Thomas A. Betro

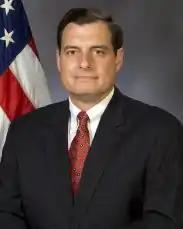

Thomas A. Betro (born 1959 in Walpole, Massachusetts) is the former director of Naval Criminal Investigative Service in Quantico, Virginia.